Dublin quays

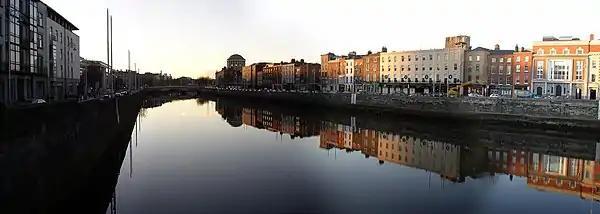
A view upstream from Grattan Bridge, towards the Four Courts (the domed building), with Essex Quay and Wood Quay on the right bank (left of picture) and Ormond Quay Upper on the left bank (right of picture)

Both roadways run approximately 4.3 km (2.7 mi) from Sean Heuston Bridge in the west. The eastern end of the north roadway is at East-Link Bridge while the south roadway turns southward at the Grand Canal. Seventeen bridges cross the river along the line of the quays; three of them for pedestrian use only, one a railway bridge, two on which Luas trams run, and the remainder for vehicular and pedestrian use.